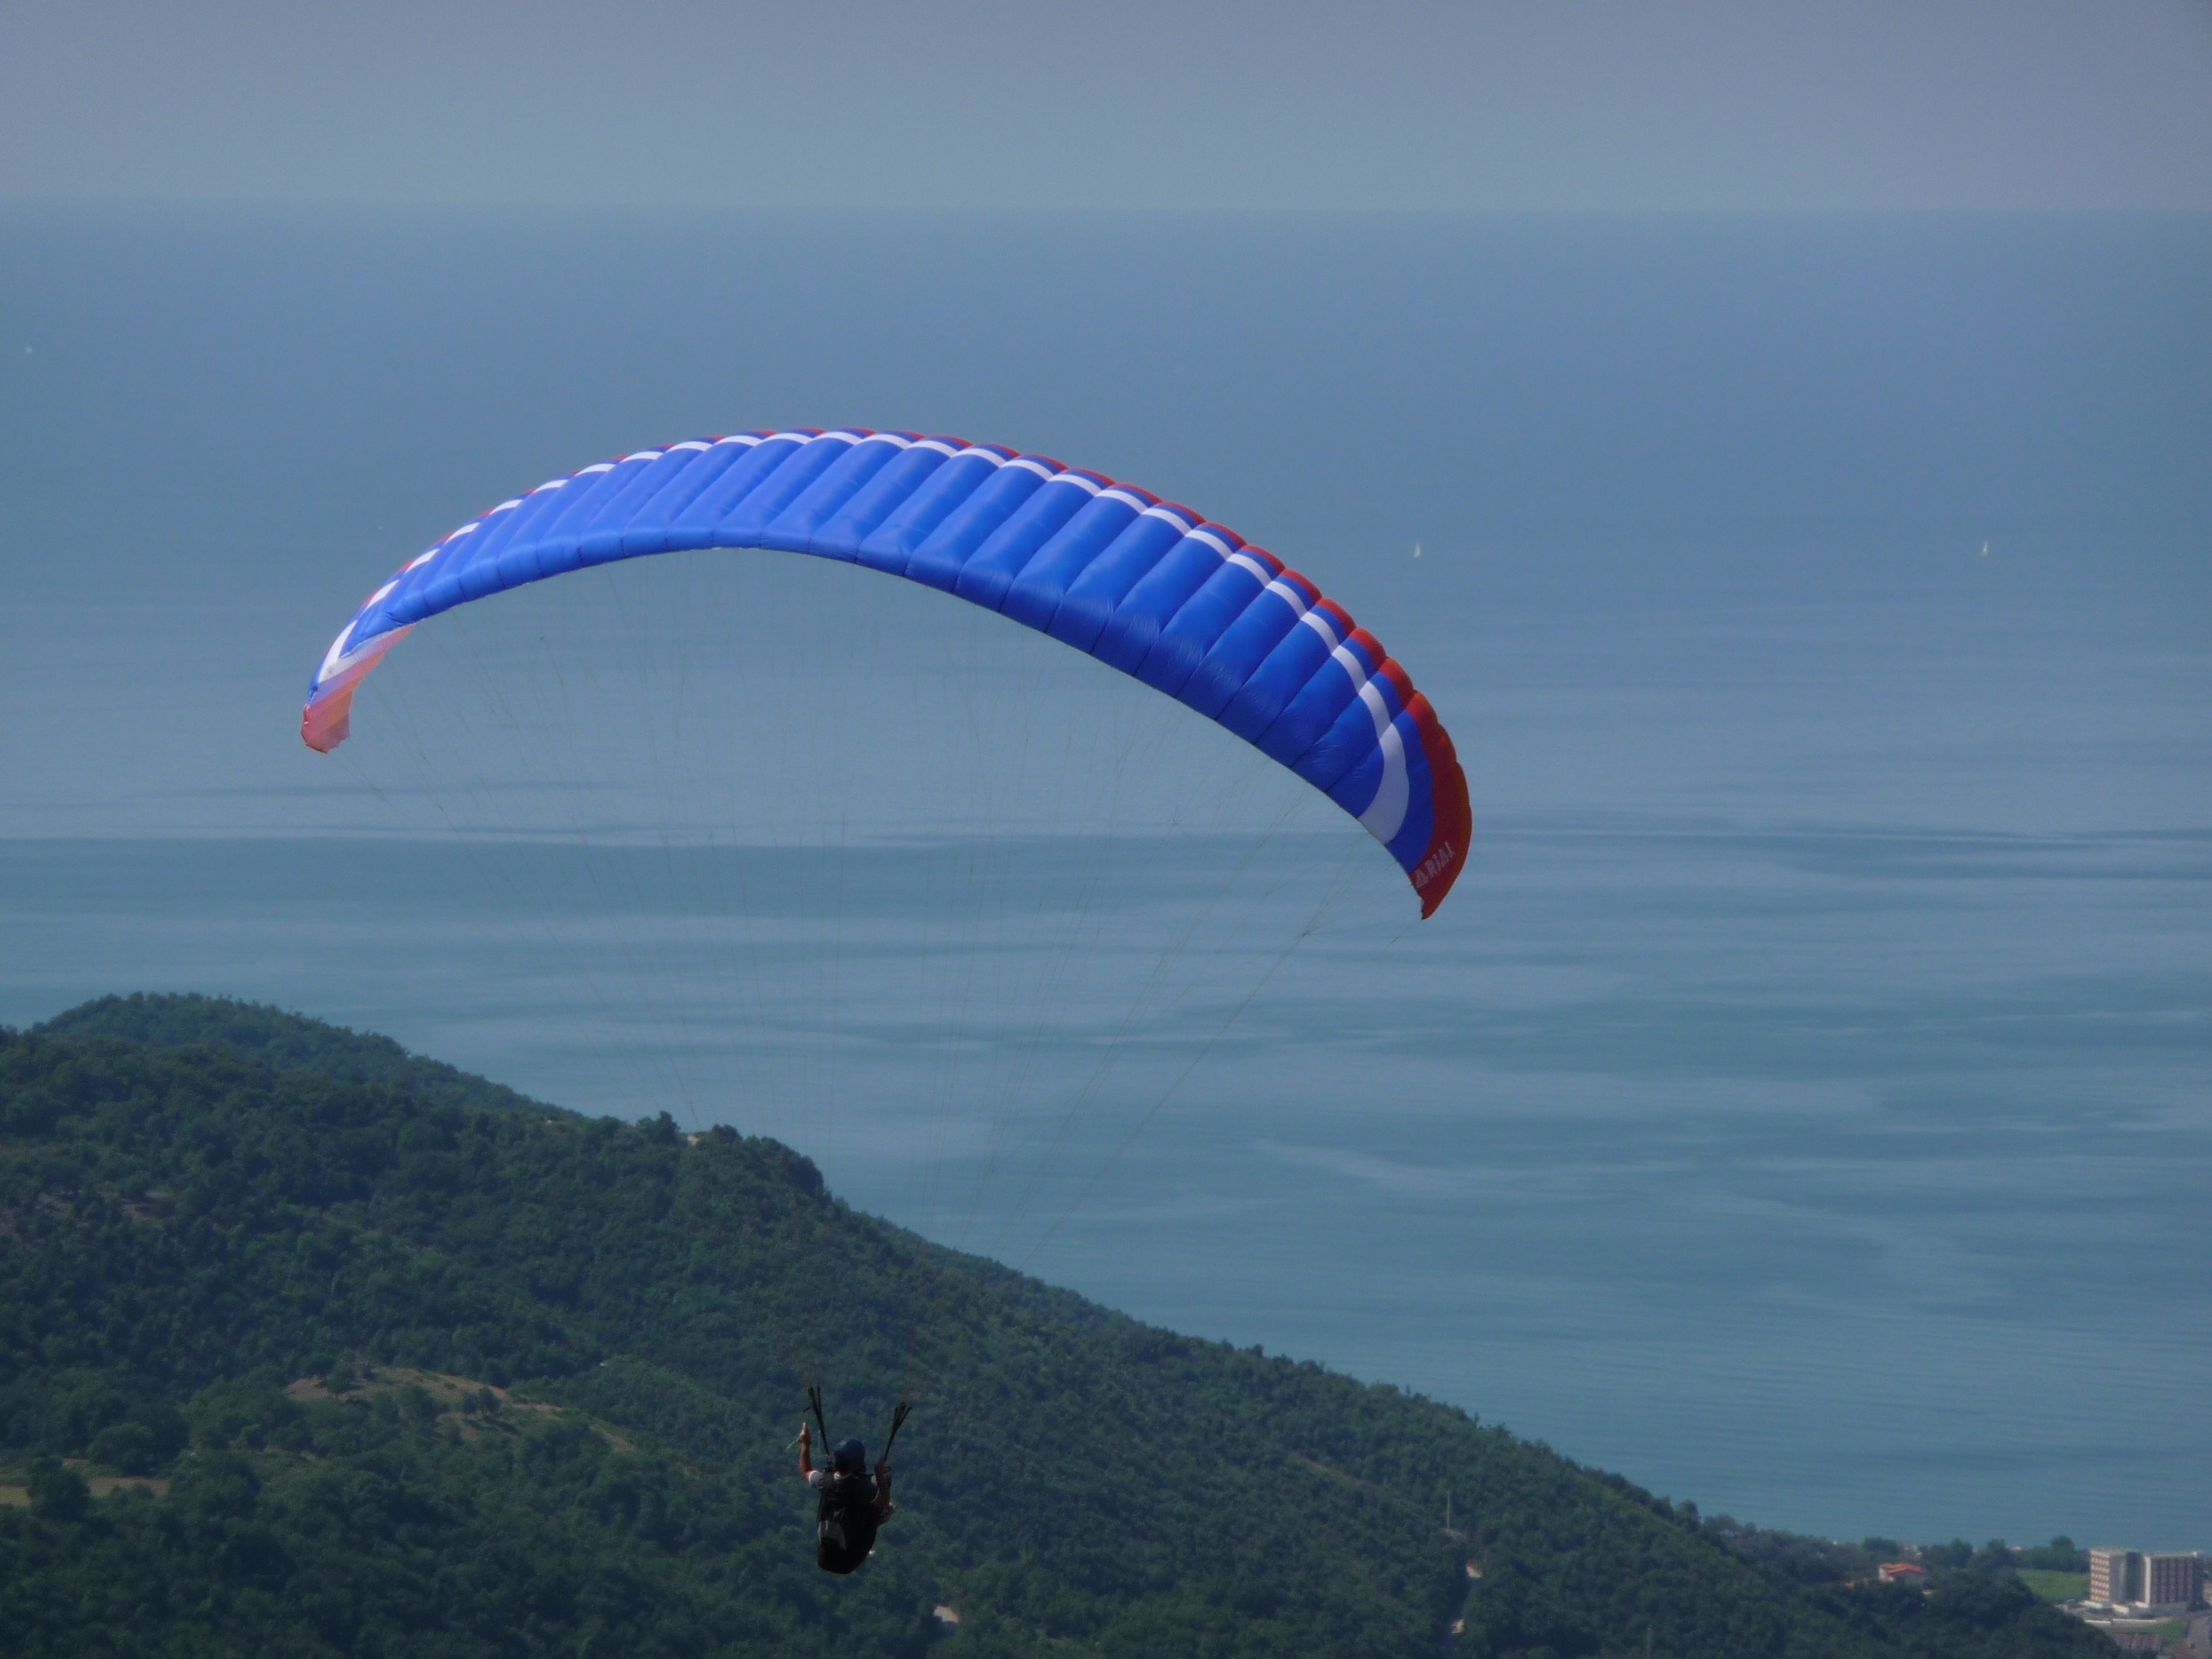
silhouette, wing, extreme sport, paragliding, sports, gliding, gulf, air sports, atmosphere of earth, windsports